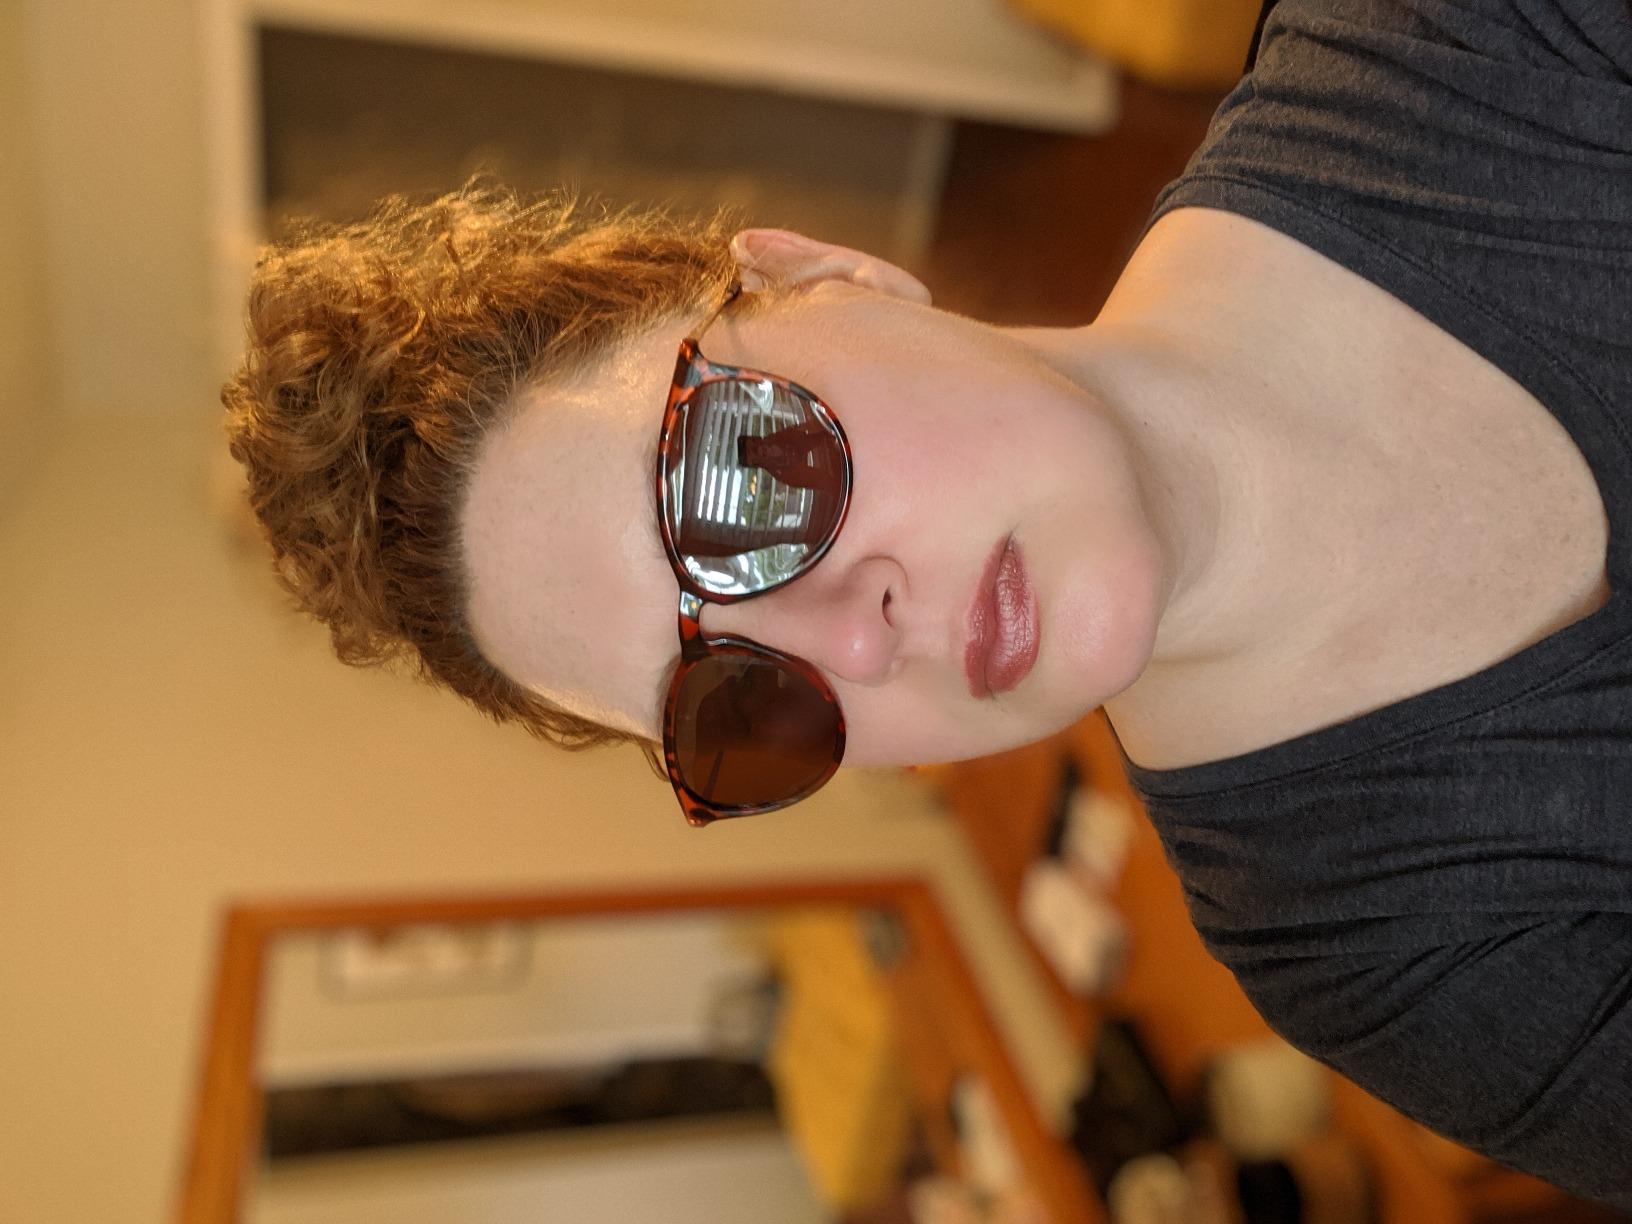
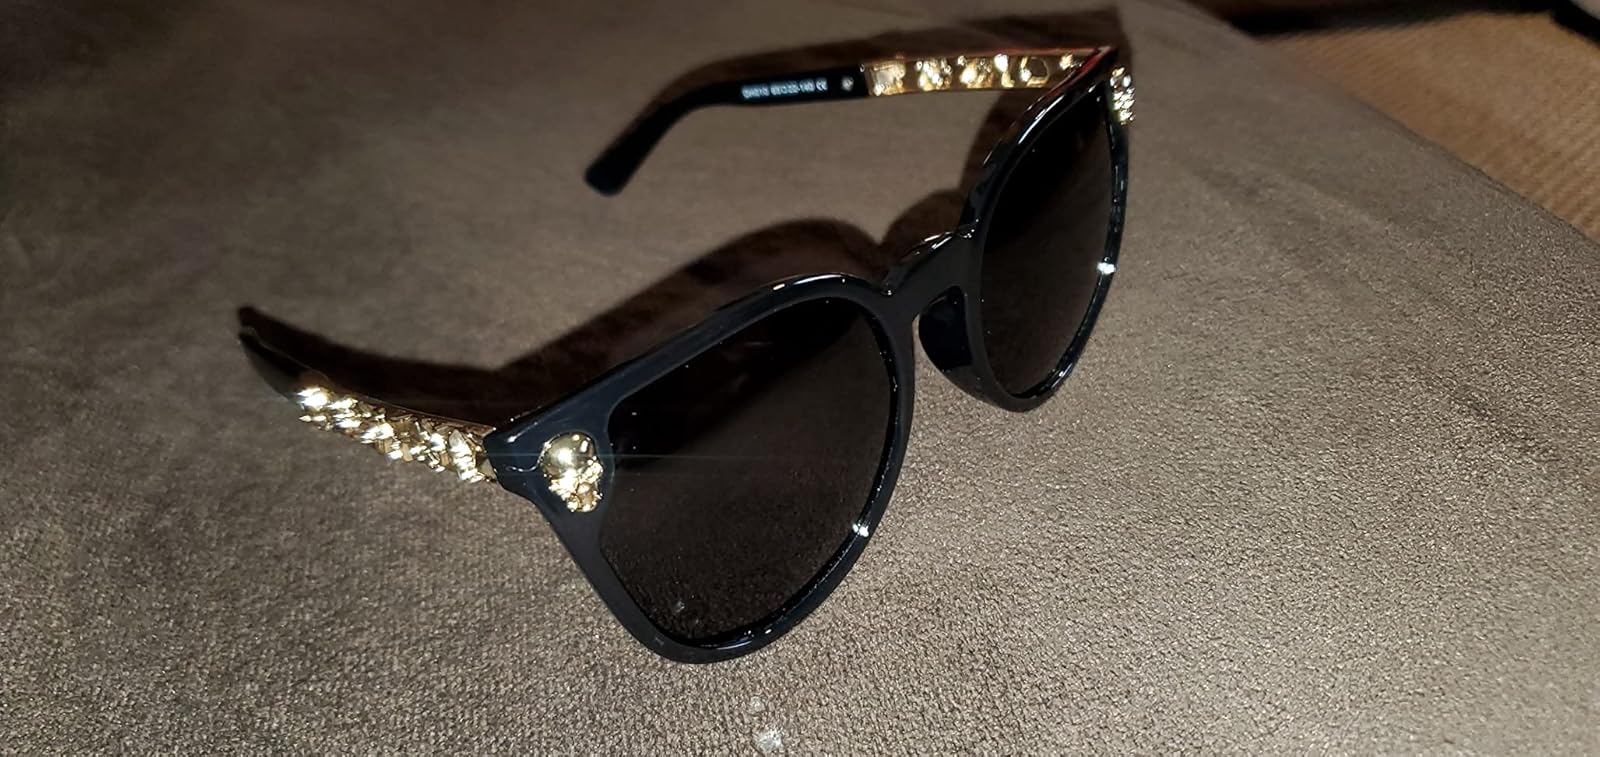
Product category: accessories_sunglasses
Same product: no